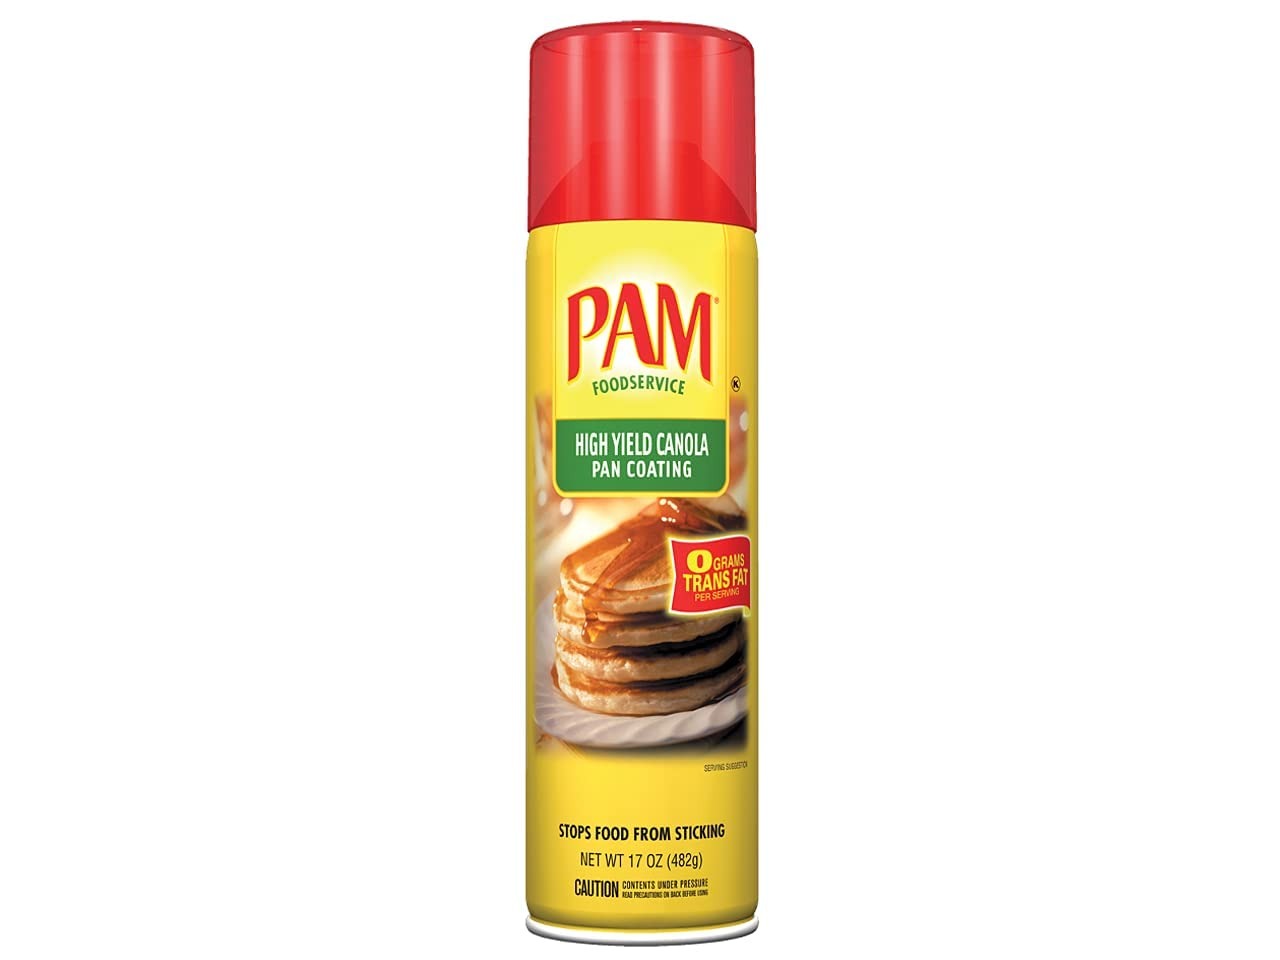
Item Name: PAM High Yield Canola Release Spray, 17 oz.
Bullet Point: 6 sprays 17 ounce each
Value: 102.0
Unit: ounce

Price: 71.61